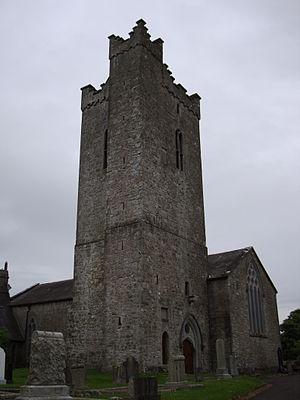
La cathédrale Saint-Patrick de Trim est une cathédrale anglicane irlandaise dédiée à saint Patrick. Elle est le siège du diocèse de Meath, intégré en 1976 au diocèse de Meath et Kildare.